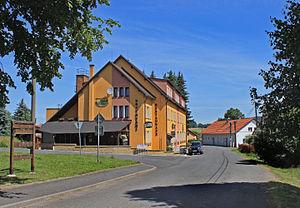
Rybník est une commune du district de Domažlice, dans la région de Plzeň, en République tchèque. Sa population s'élevait à 181 habitants en 2017.